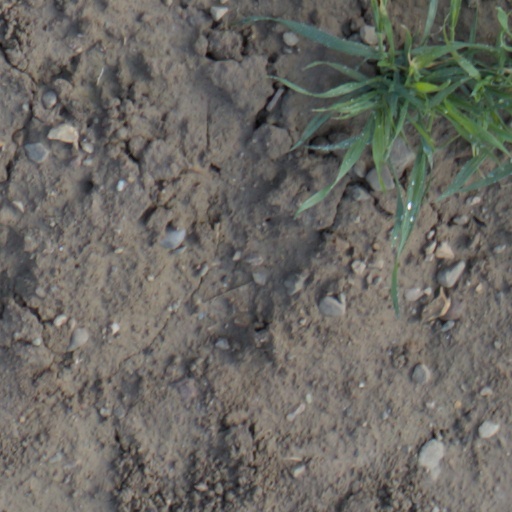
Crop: wheat